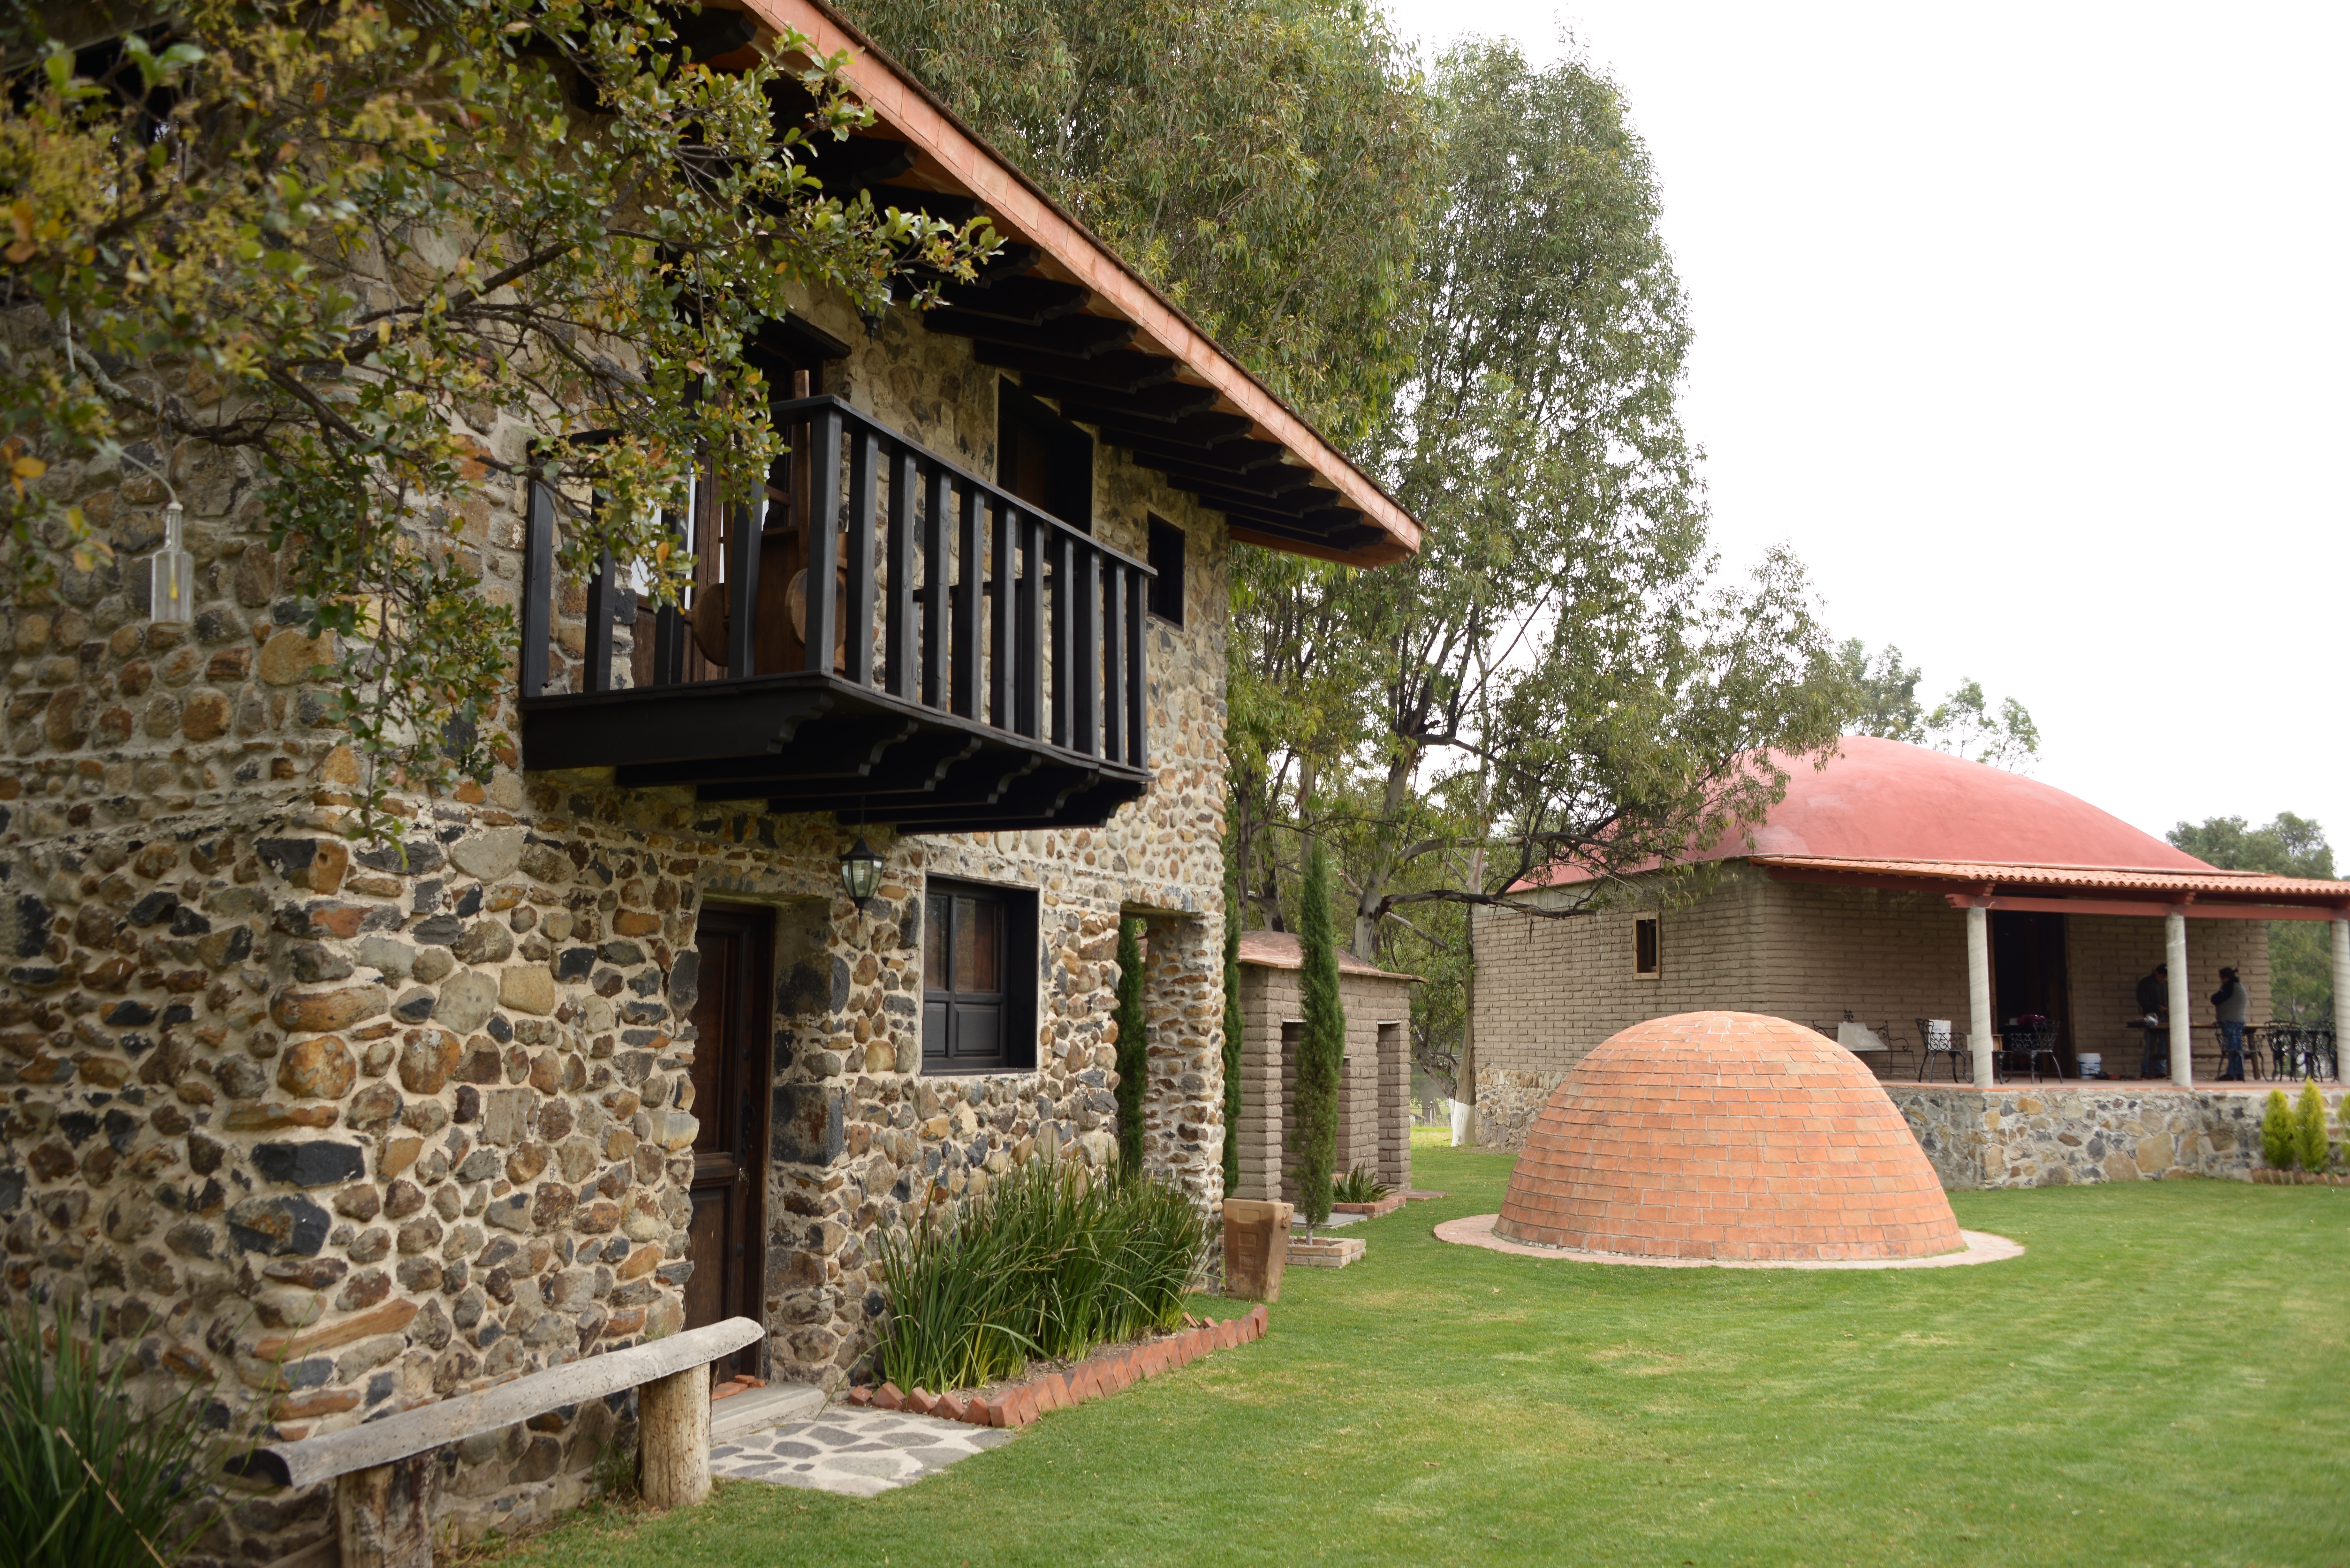
villa, house, building, home, village, cottage, backyard, property, farmhouse, estate, log cabin, hacienda, real estate